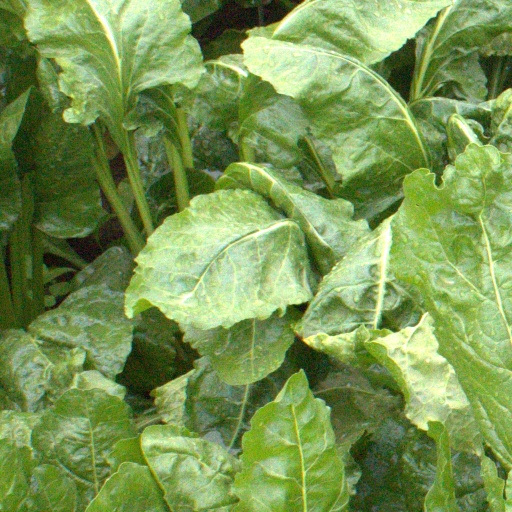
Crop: sugar beet